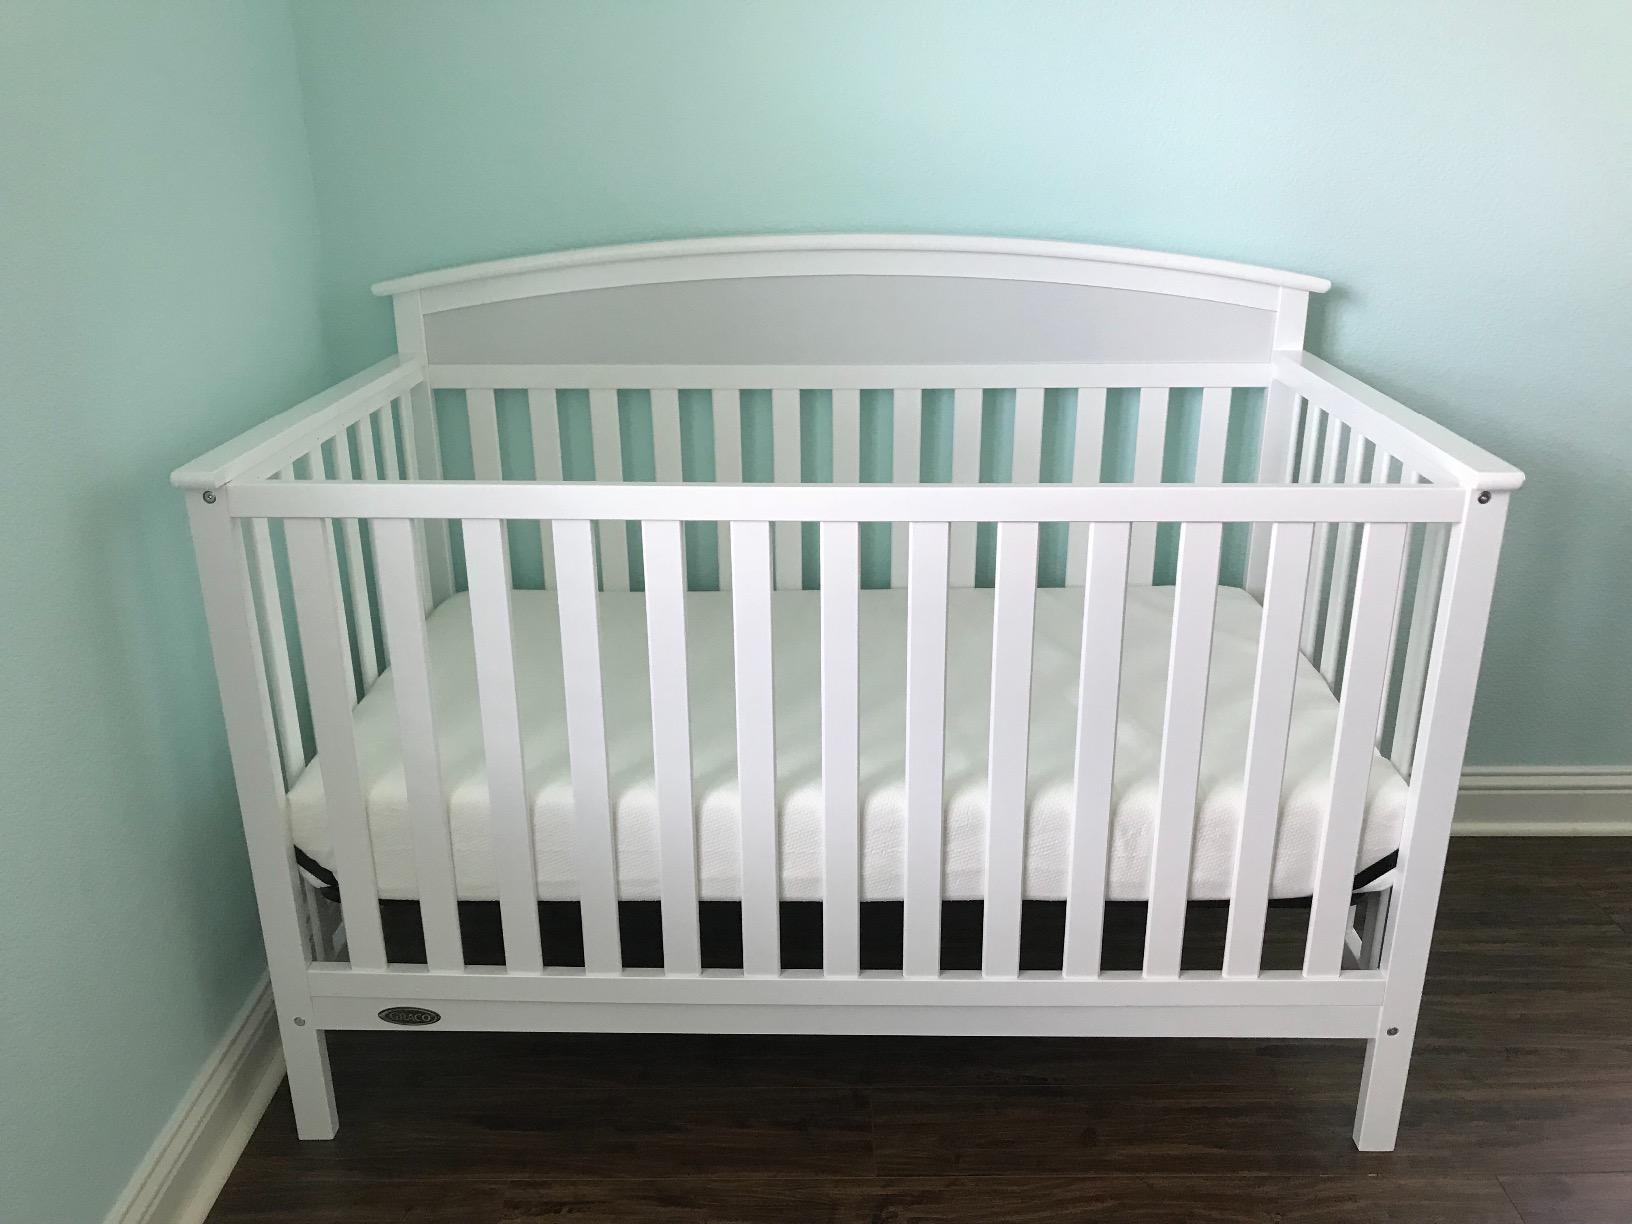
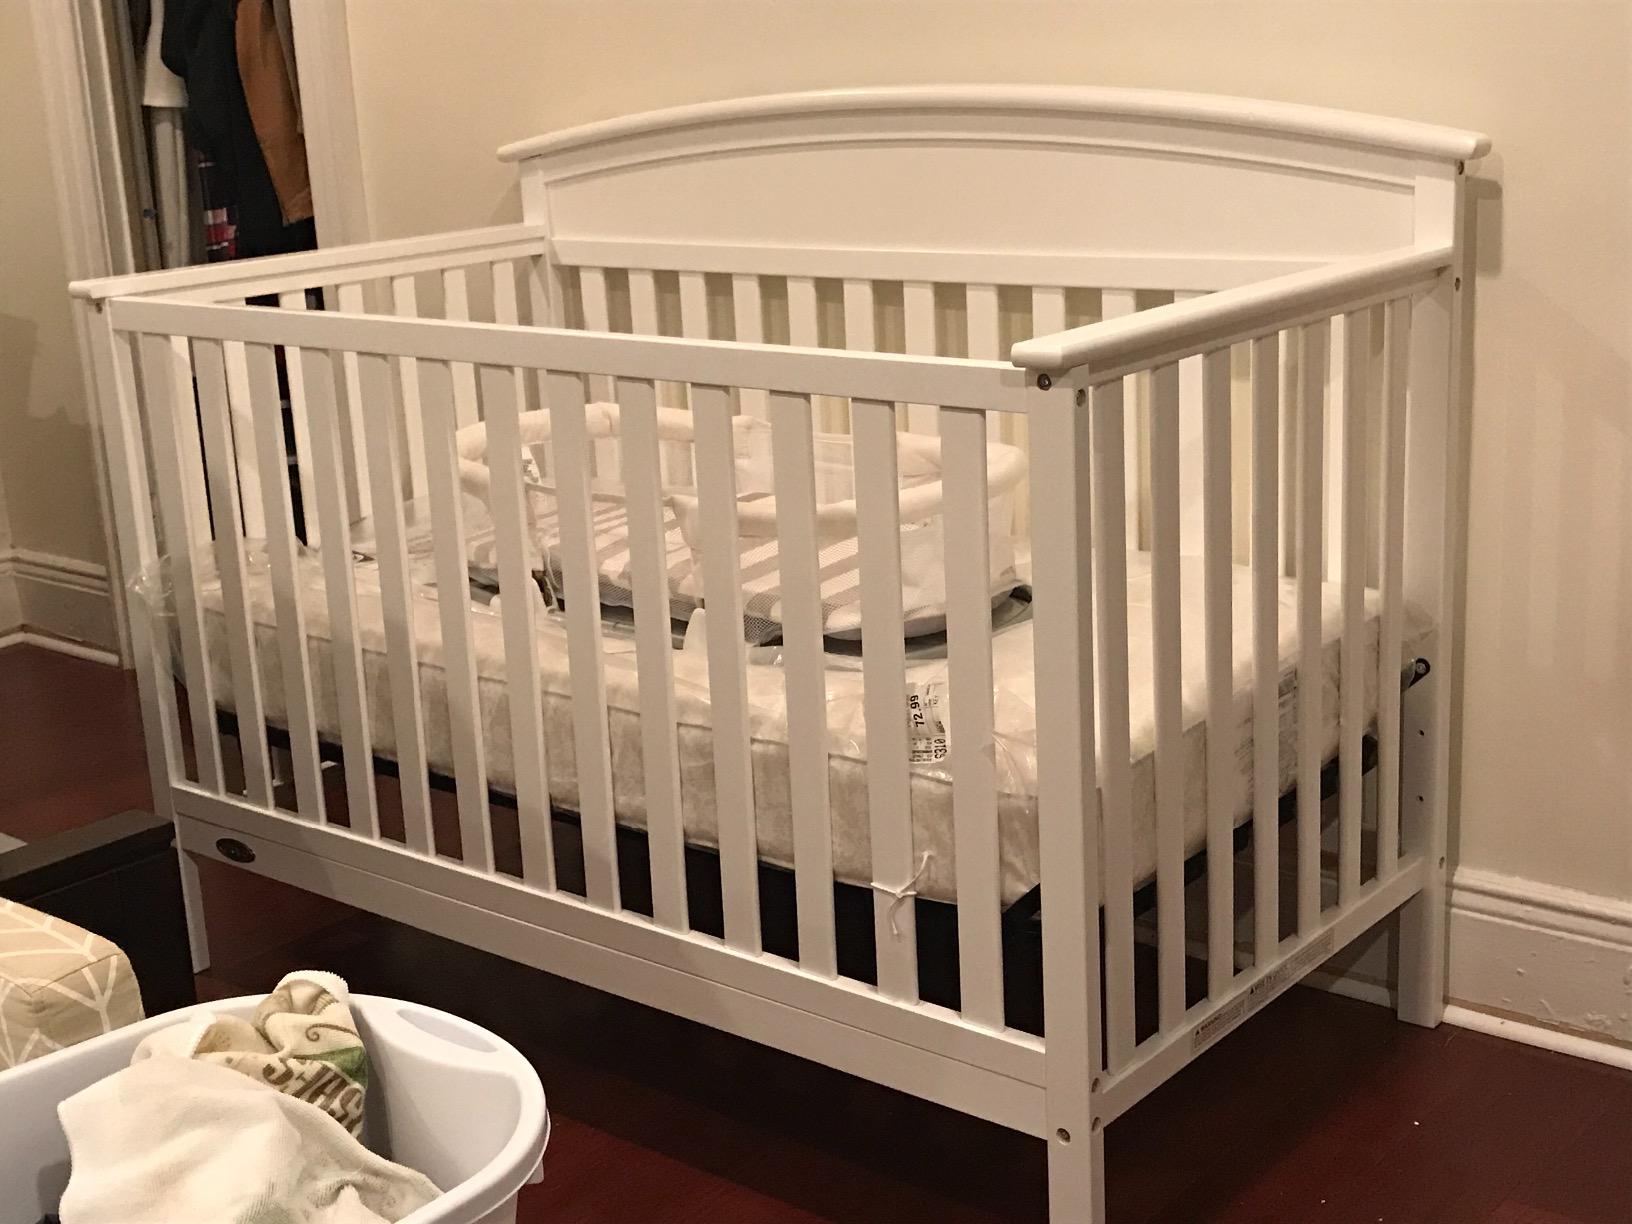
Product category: products_crib
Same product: yes